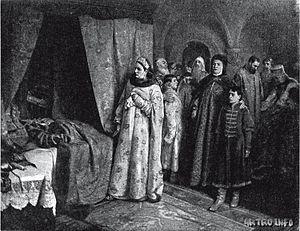
Klavdi Lebedev né le 16 octobre 1852, mort le 21 septembre 1916 à Moscou est un peintre, un illustrateur et un professeur russe.